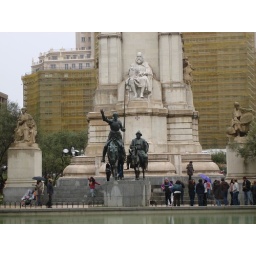
The base of the Don Quixote monument in Madrid